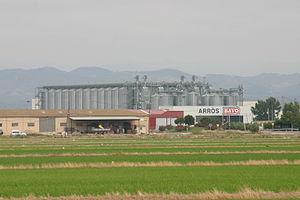
Silo de riz Suomi: Riisisiiloja